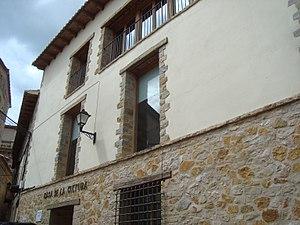
Zorita del Maestrazgo, en castillan et officiellement, est une commune d'Espagne de la province de Castellón dans la Communauté valencienne. Elle est située dans la comarque de Ports et dans la zone à prédominance linguistique valencienne. Elle fait partie de la Mancomunidad Comarcal Els Ports.